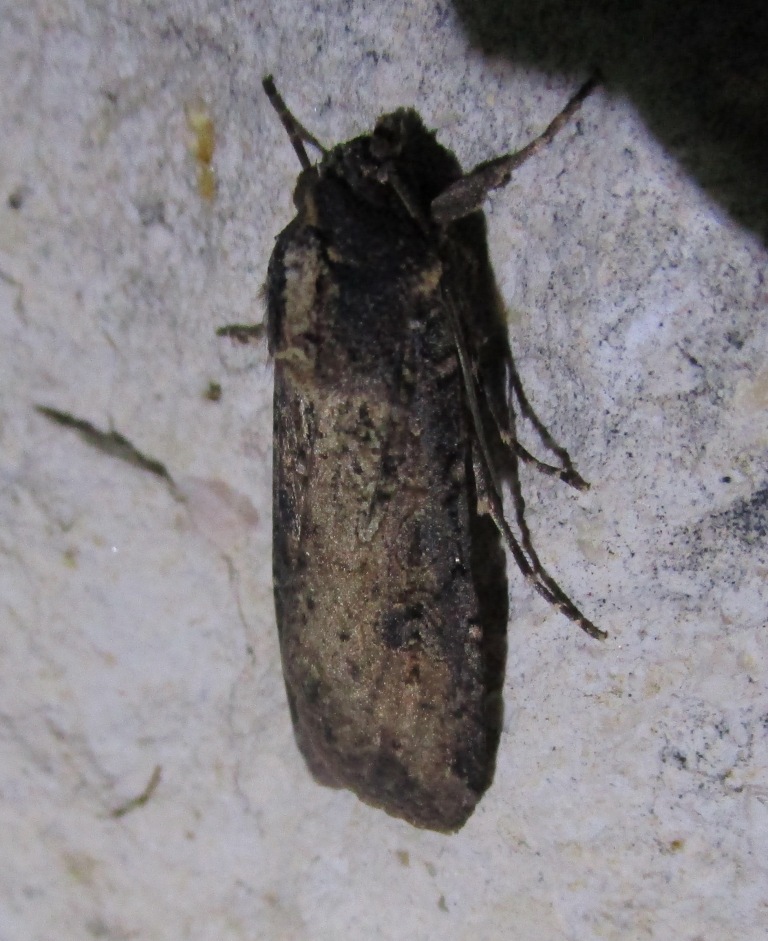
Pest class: cutworms